Central venous catheter

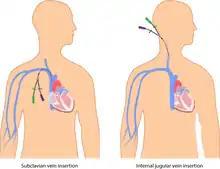
The percutaneous CVC is inserted directly through the skin. The subclavian (left), internal (right) or external jugular, or femoral vein is used.

There are several types of central venous catheters; these can be further subdivided by site (where the catheter is inserted into the body) as well as the specific type of catheter used.